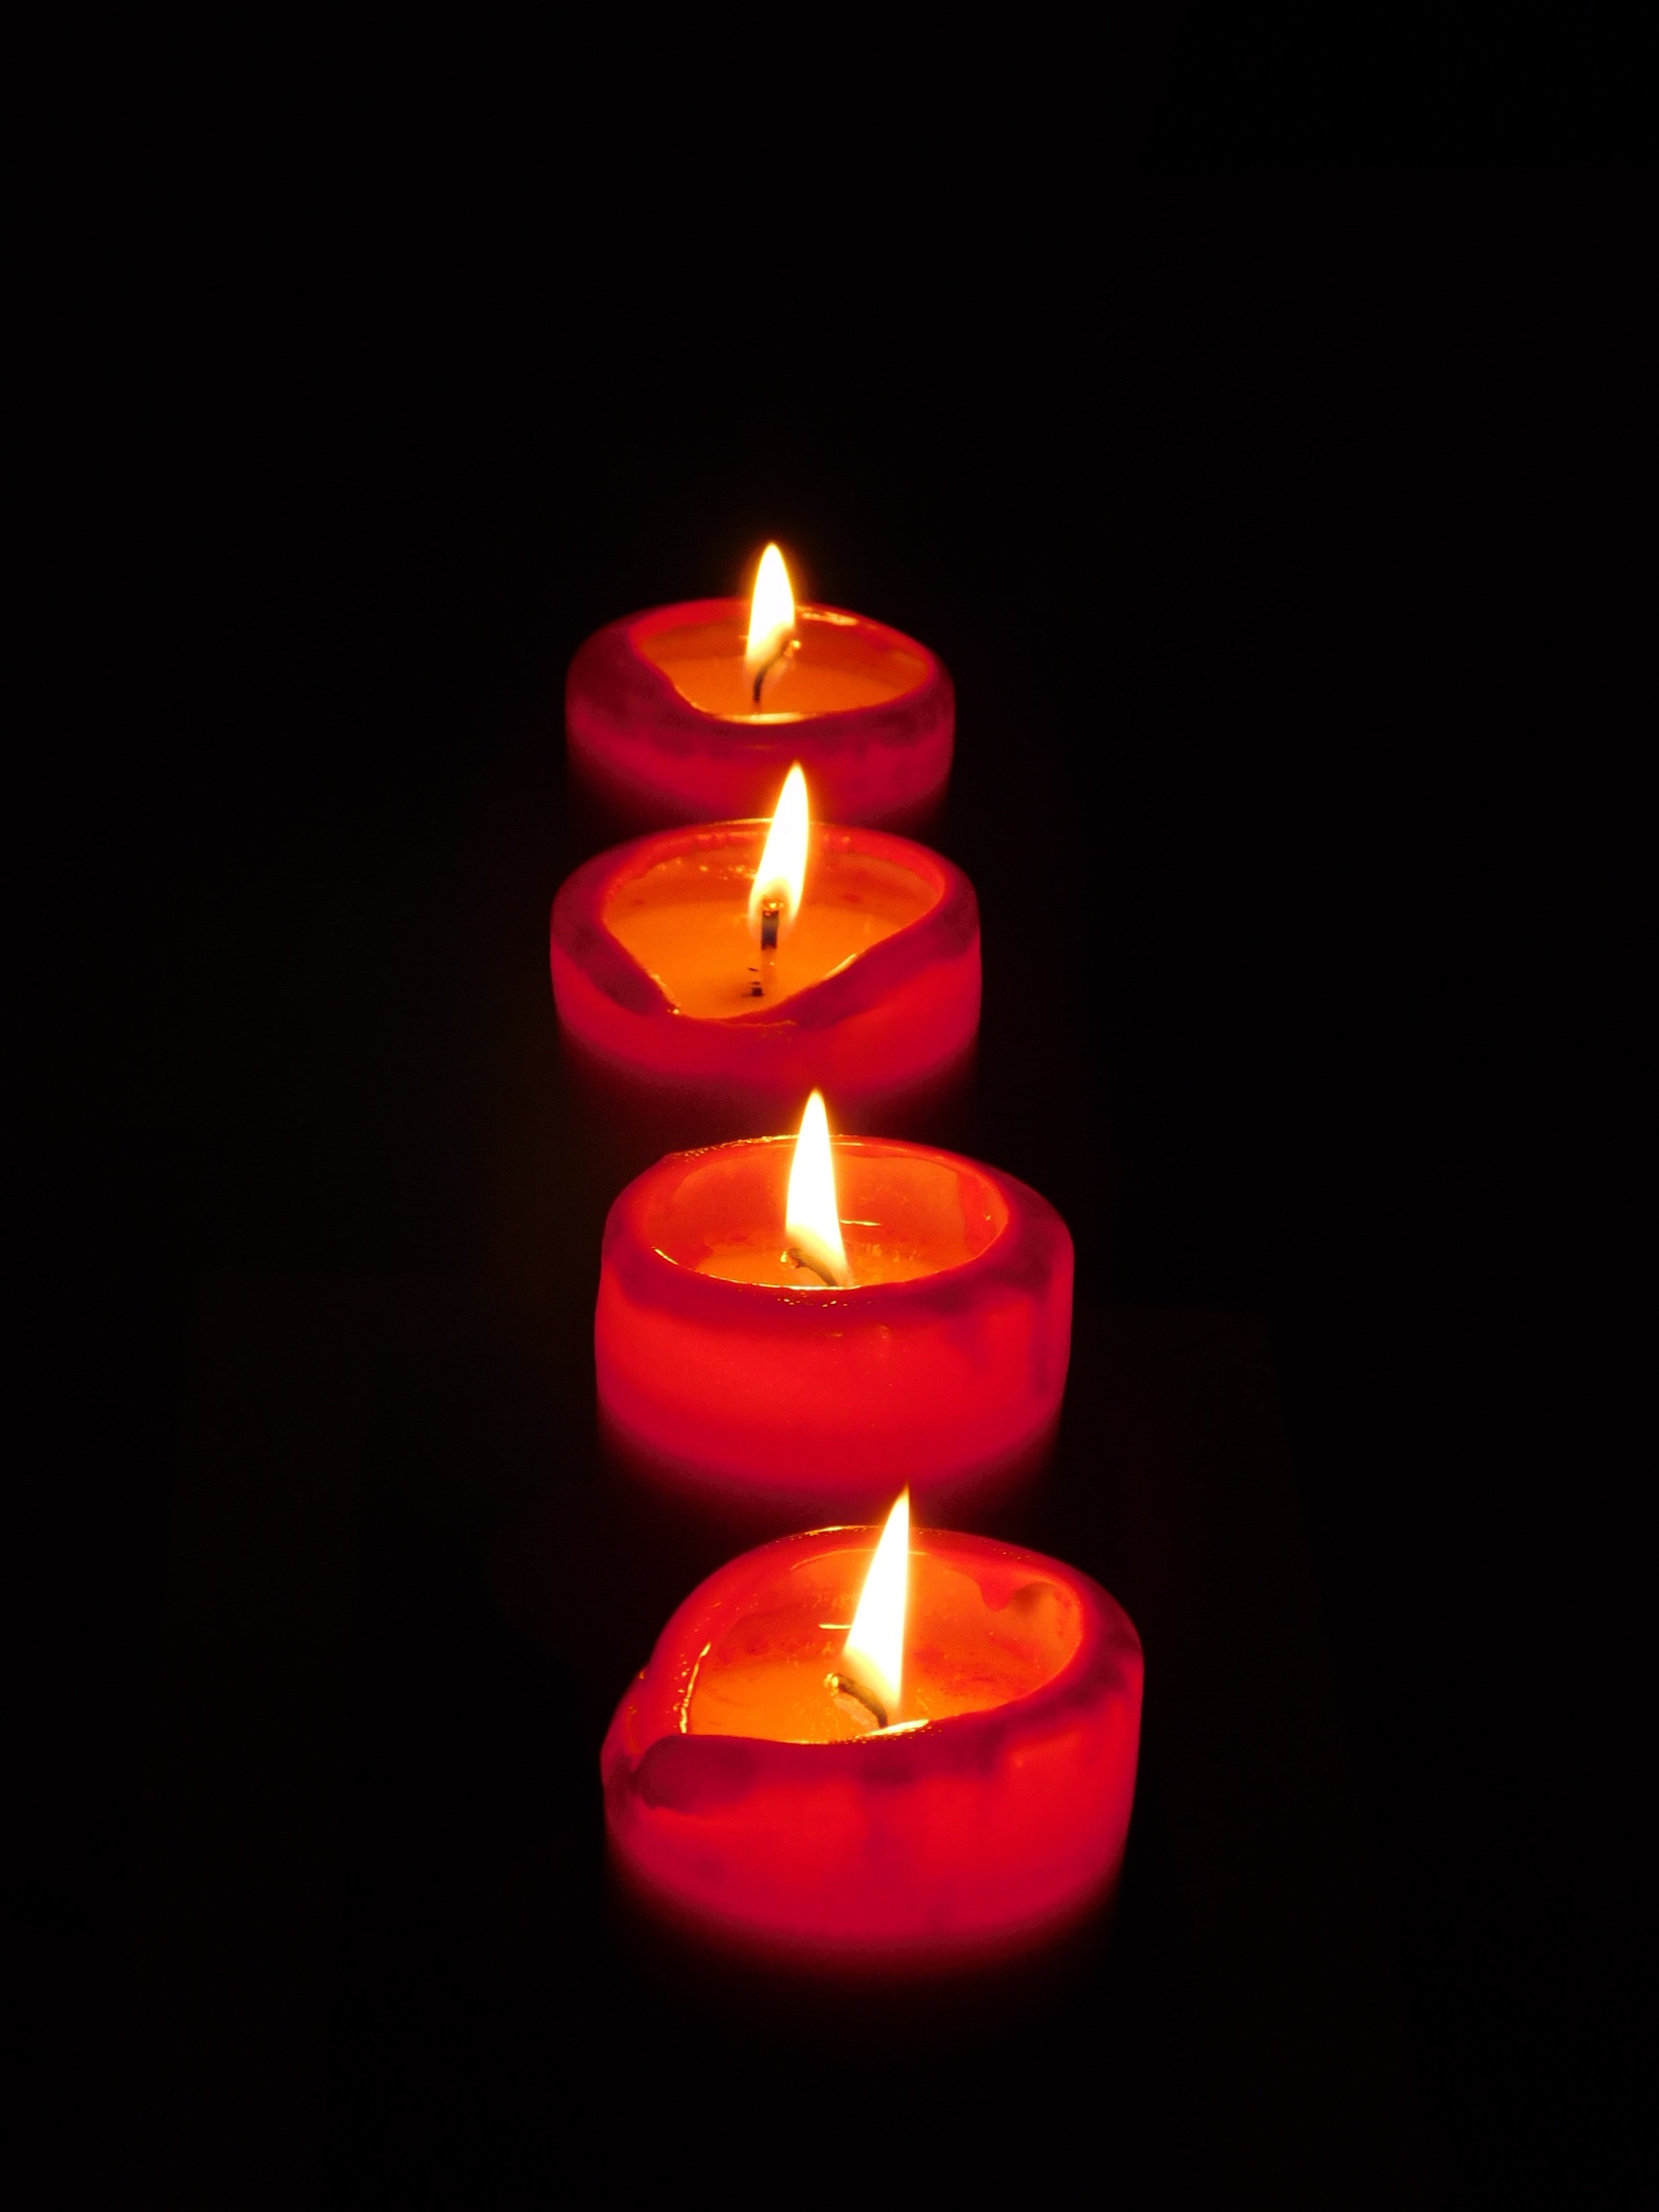
light, sky, petal, dark, red, holiday, flame, fire, candle, christmas, lighting, advent, jack o lantern, lights, candles, burning, holidays, candle flame, wax